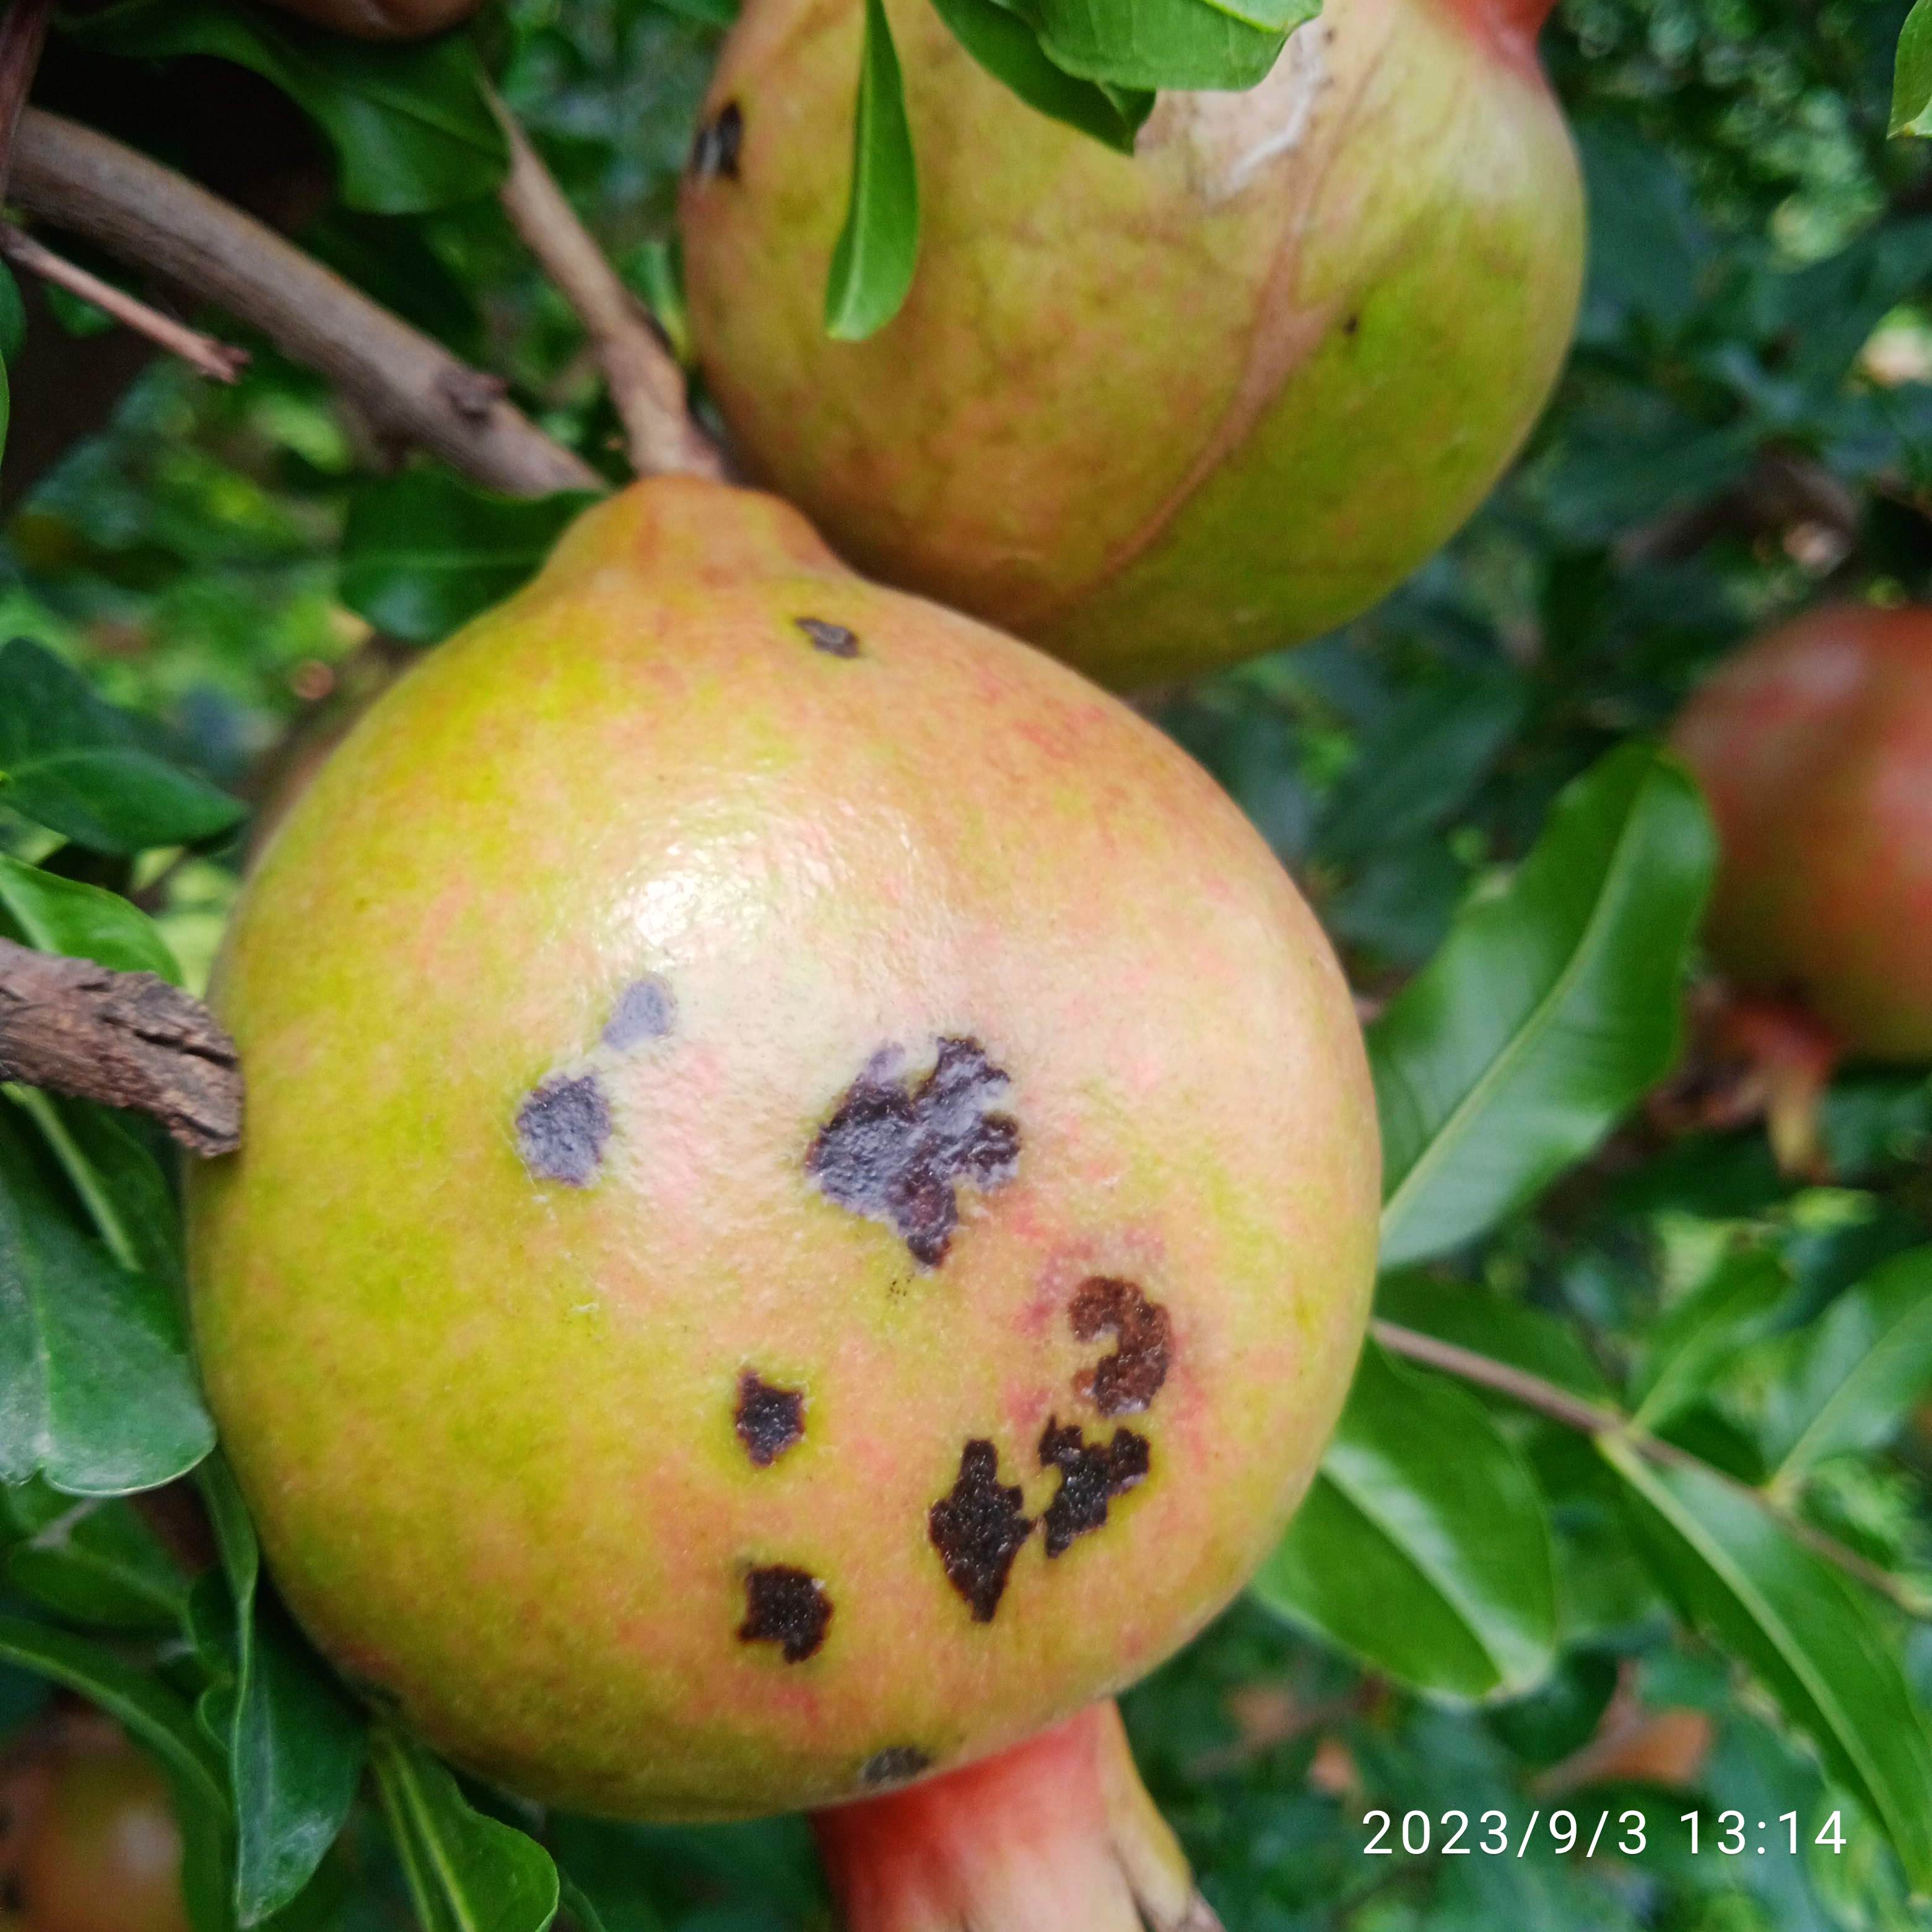
Label: Anthracnose